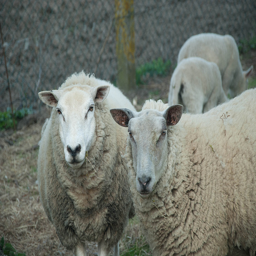
There is a photo of two sheeps standing in the pasture
Two sheep, one with a white face, the other a gray face.
A few sheep are looking at the camera.
A herd of sheep standing next to each other on a field.
Four sheep in grassy area next to fence.